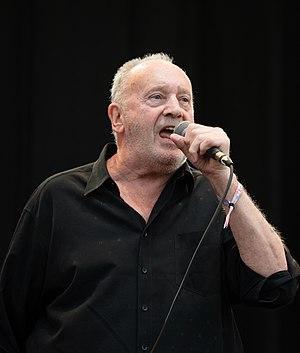
Roger Chapman, dit « Chappo », né le 8 avril 1942 à Leicester, est un chanteur de rock britannique. Il est une figure culte de la scène rock anglaise.